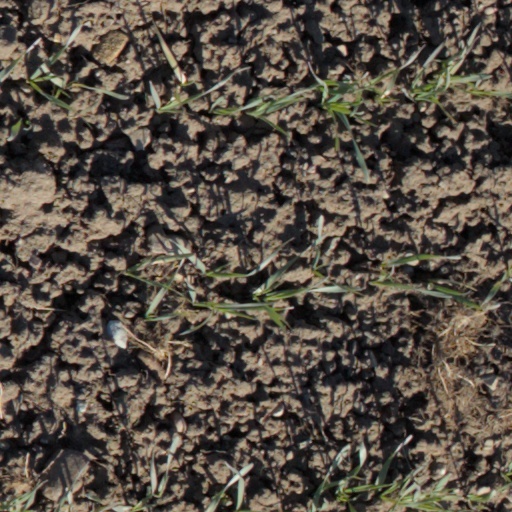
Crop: wheat